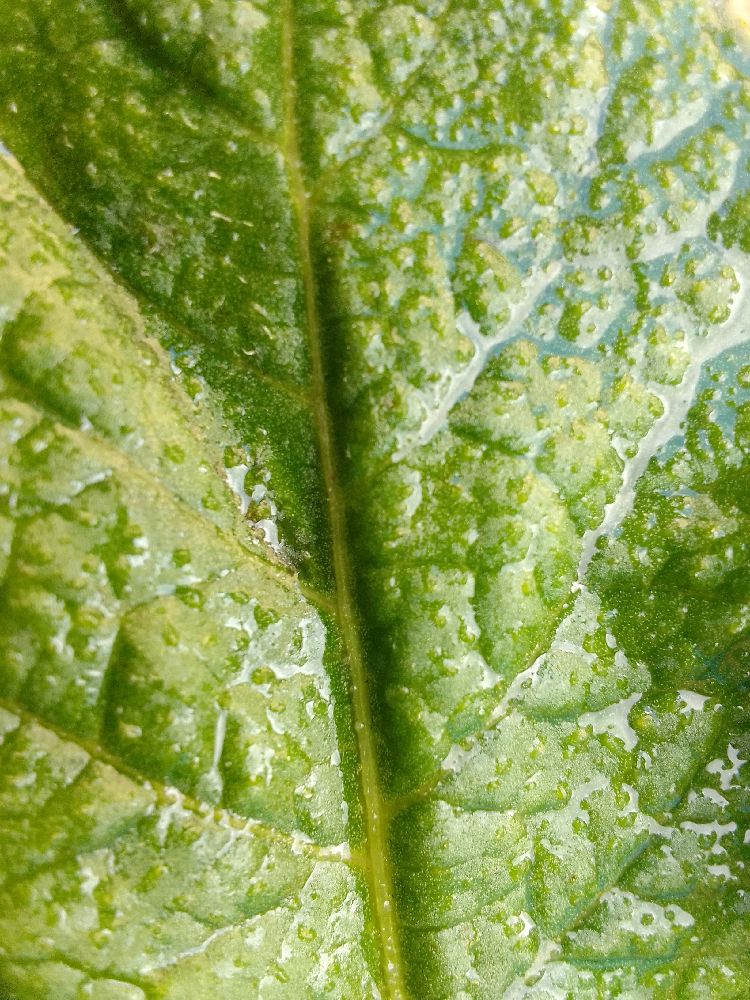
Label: Healthy